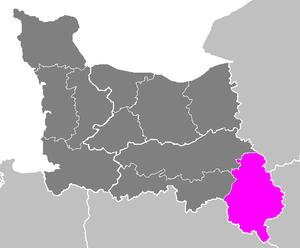
L'arrondissement de Mortagne-au-Perche est une division administrative française, située dans le département de l'Orne et la région Normandie et qui recouvre l’extrême nord de la région naturelle du Perche et, depuis le 1ᵉʳ janvier 2017, le sud du pays d'Auge.